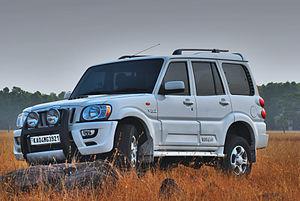
Le Mahindra Scorpio est un 4x4 qui a été importé en France jusqu'à fin 2008, il s'appelait alors Goa. Il se décline en version pick-up appelée Pick-up.